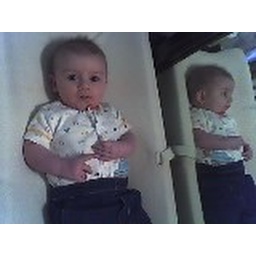
she loves loves loves looking at the cute baby in the mirror